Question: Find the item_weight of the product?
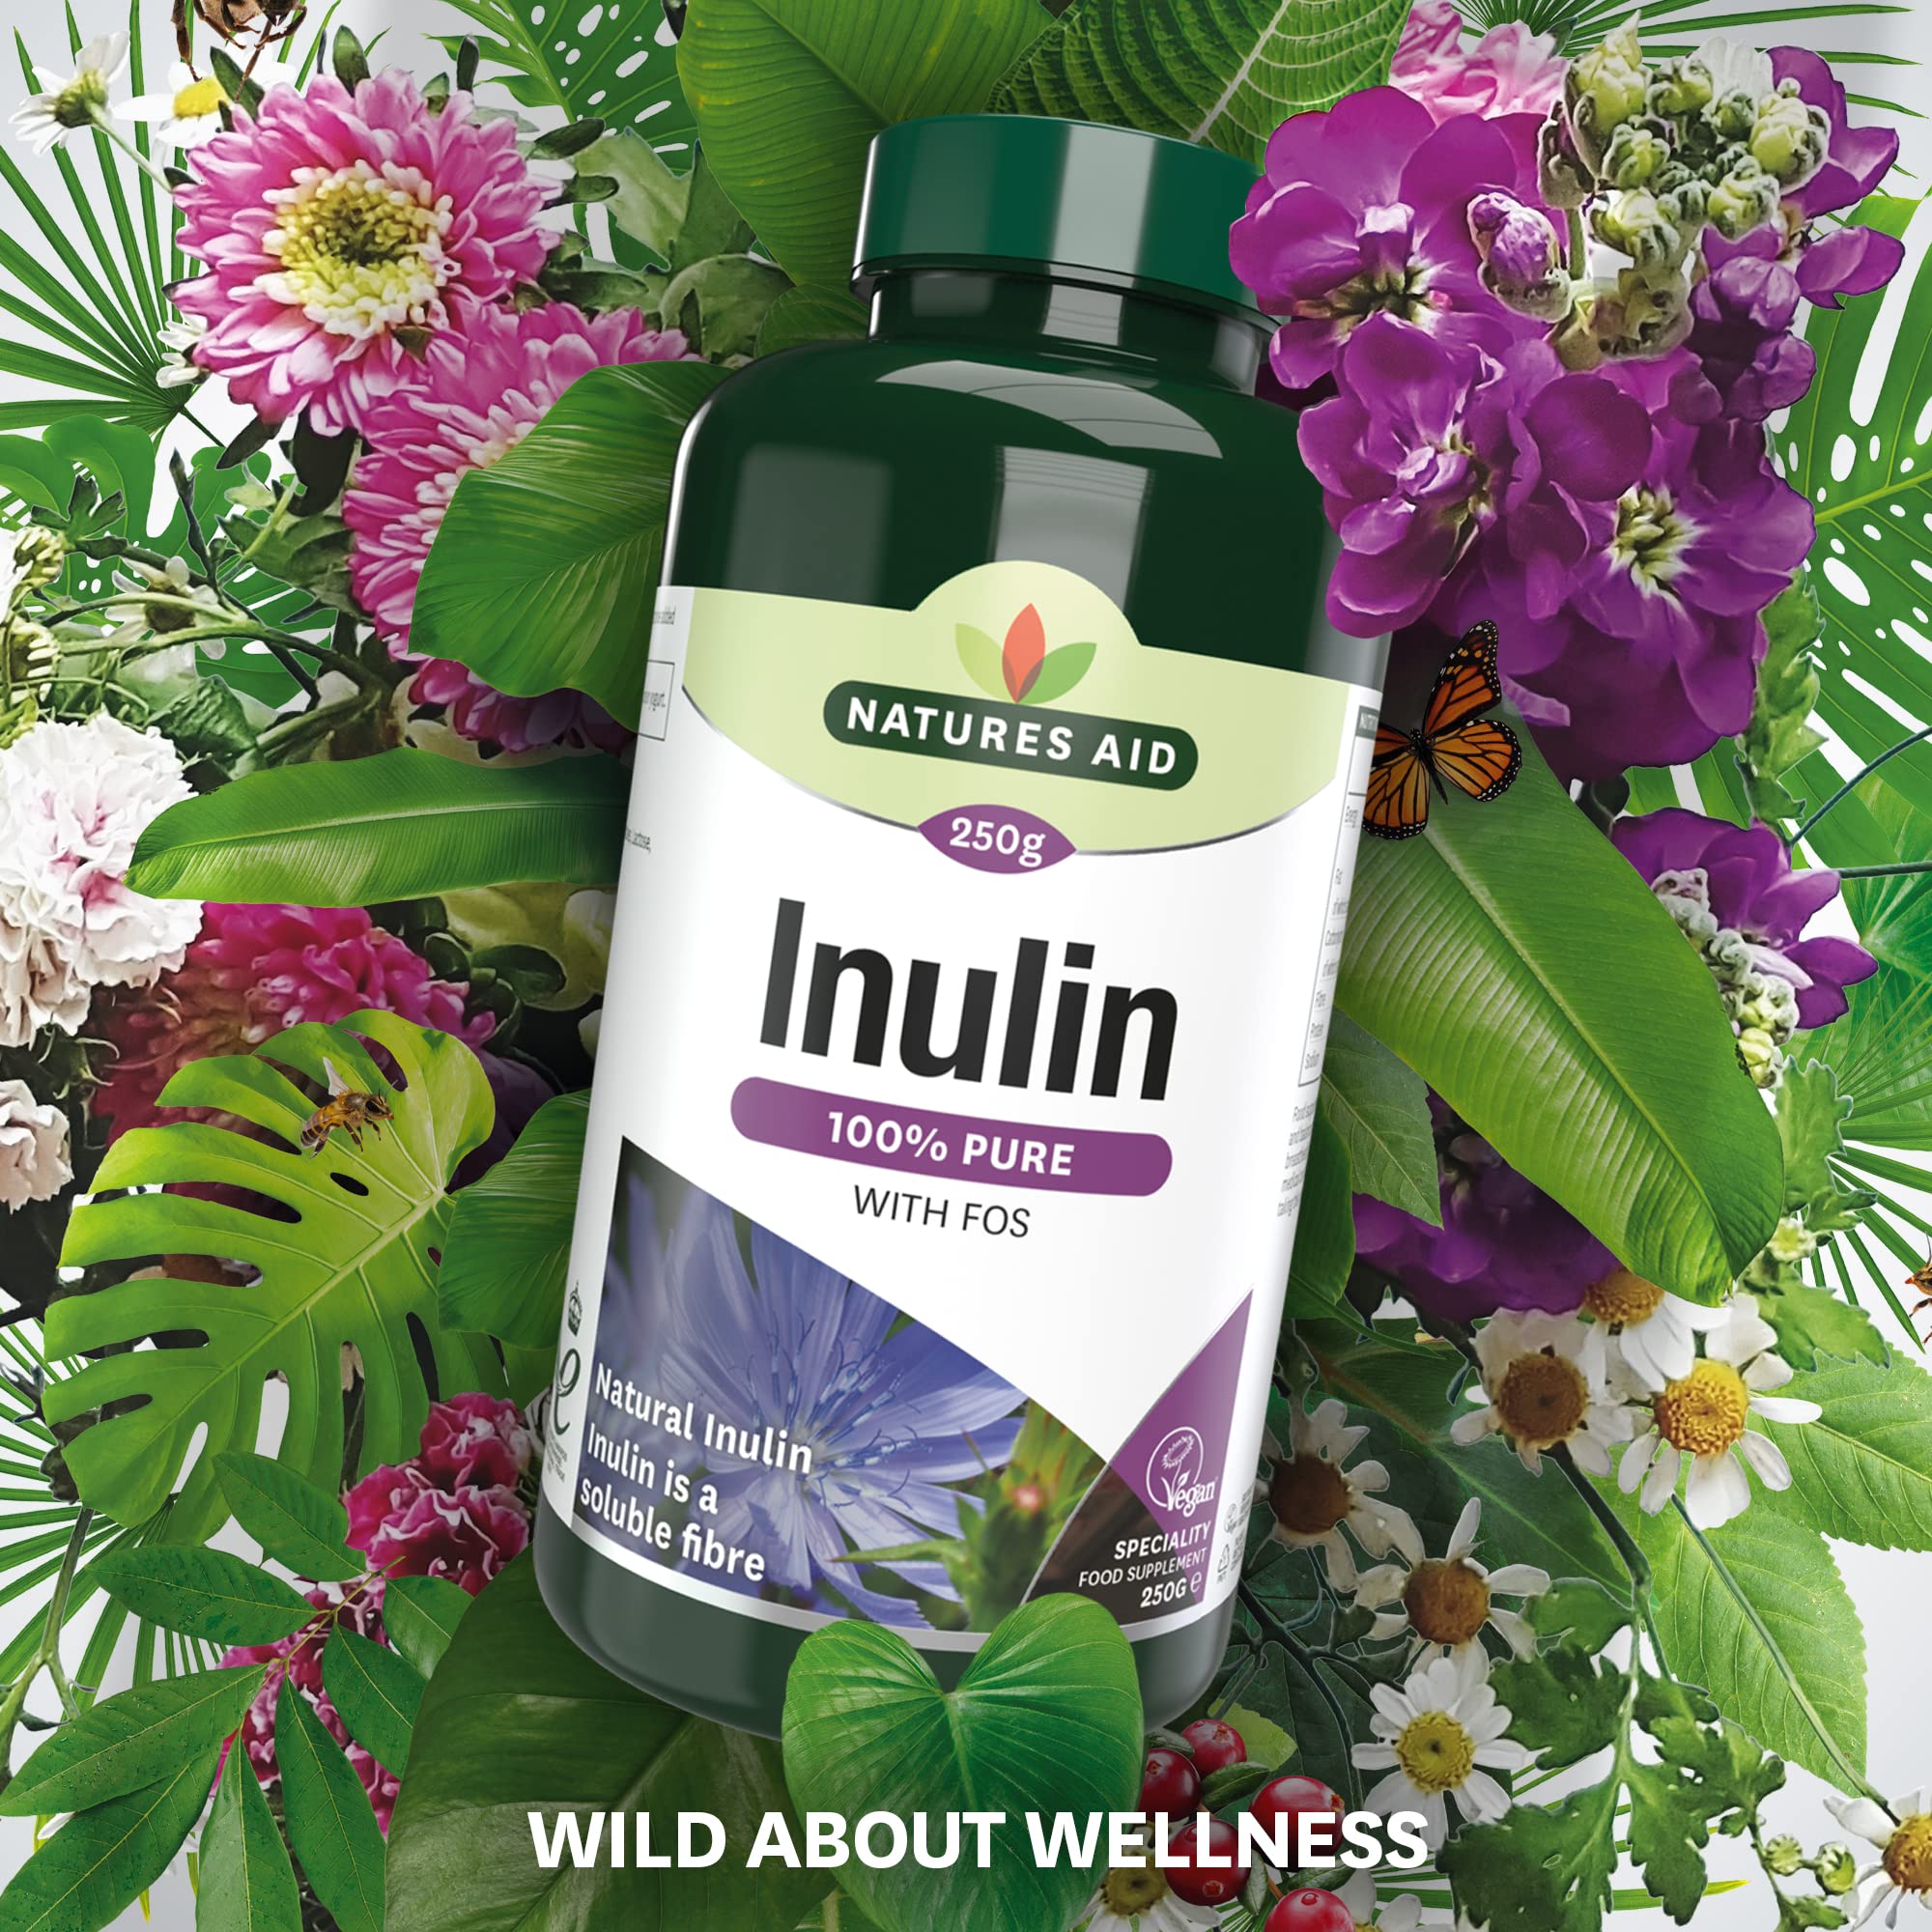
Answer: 250 gram